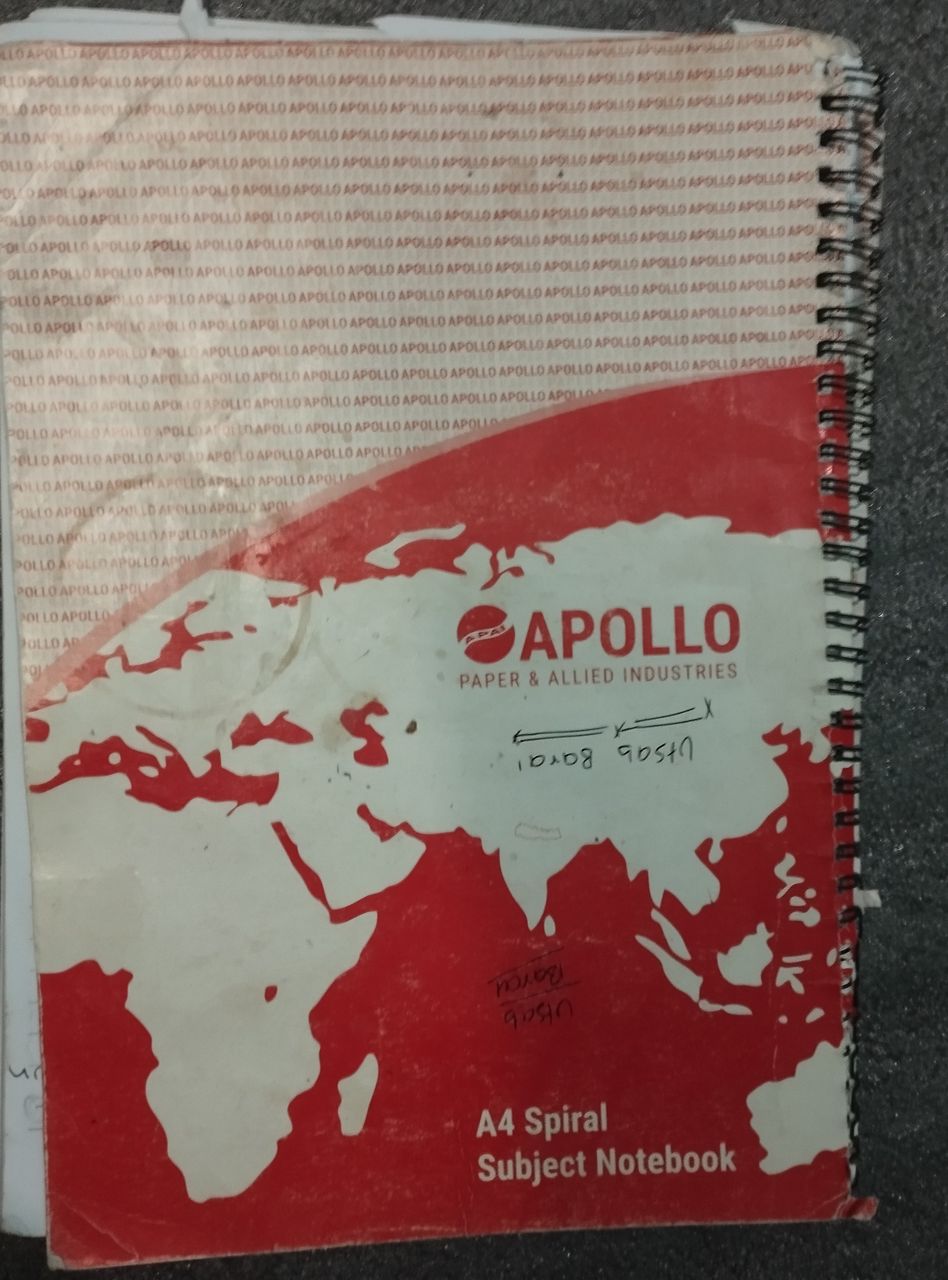
Label: paper